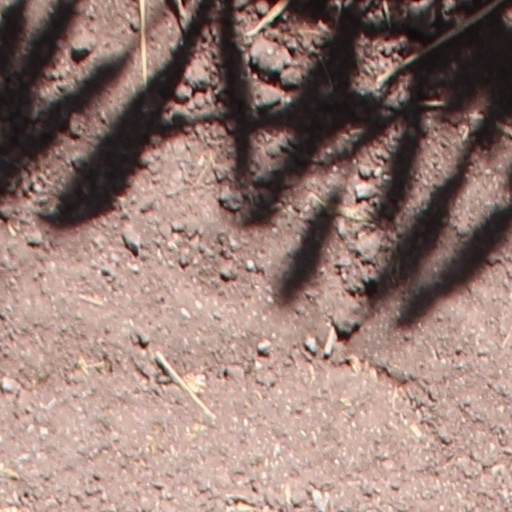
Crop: wheat